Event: Nepal Earthquake
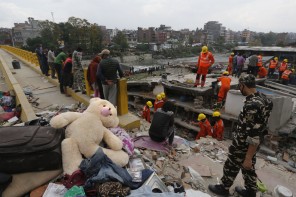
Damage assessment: damage